Trip hop

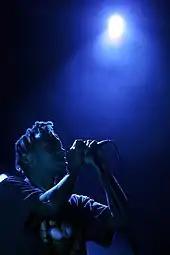
Tricky, a major trip hop artist

In 1993, Icelandic musician Björk released "Debut", produced by Wild Bunch member Nellee Hooper. The album, although rooted in four-on-the-floor house music, contained elements of trip hop and is credited as one of the first albums to introduce electronic dance music into mainstream pop. She had been in contact with London's underground electronic music scene and was romantically involved with trip-hop musician Tricky. Björk further embraced trip-hop with her 1995 album "Post" by collaborating with Tricky and Howie B. "Homogenic", her 1997 album, has been described as a pinnacle of trip hop music.